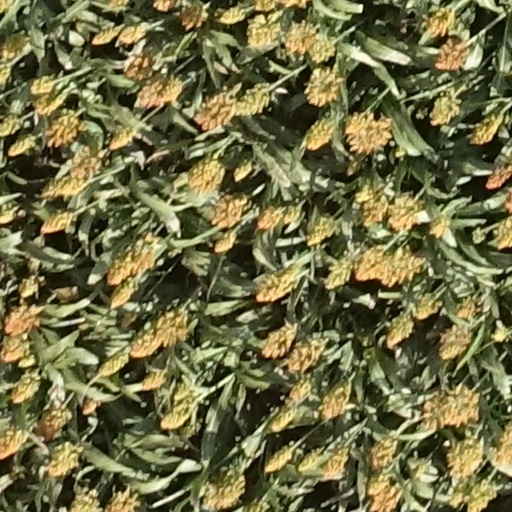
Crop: sorghum